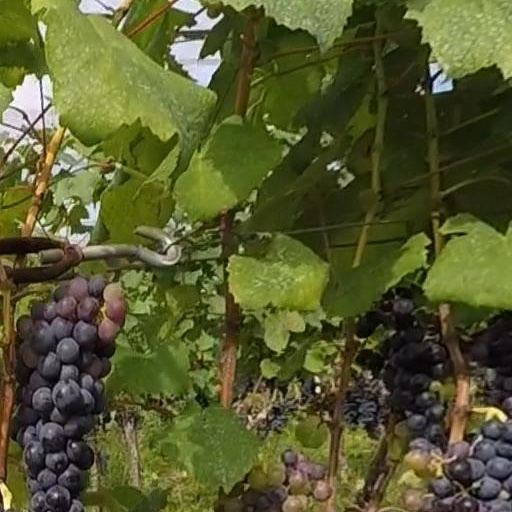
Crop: grape